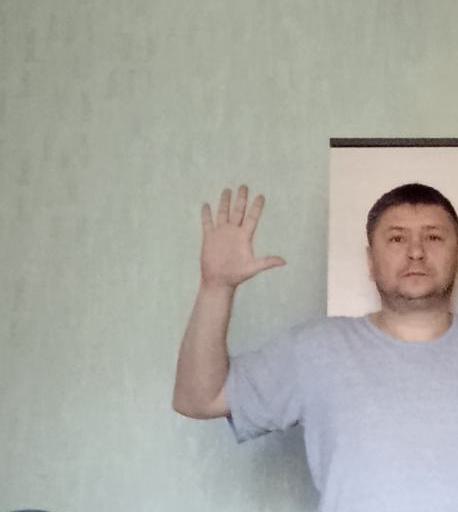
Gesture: palm